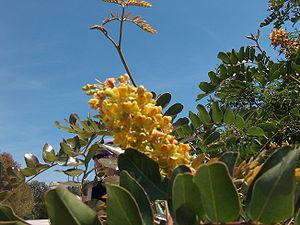
La gomme tara, aussi appelé caroube du Pérou, est extraite des graines d'un arbre d’Amérique du Sud, Caesalpinia spinosa.